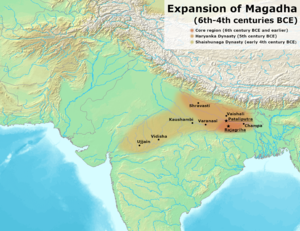
Les Shaishunâga sont la deuxième dynastie qui régna sur le Maghada depuis les villes de Girivraja puis Pataliputra de 413 à 345 av. J.-C. Nous avons deux sources pour reconstituer la dynastie, les chroniques srilankaises Mahavamsa et Dipavamsa ainsi que les Puranas. Selon les premières, elle s'appelait Hariyanka avant de prendre le nom du roi Shishunâga originaire de Kâshî. Ils régnèrent sur la région durant 300 ans et deux rois furent les contemporains du Bouddha.